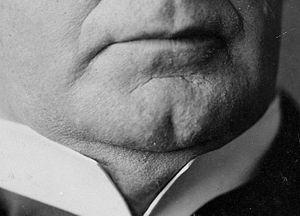
Chez l'être humain, le menton est la partie saillante à la pointe de la mandibule du visage située sous la bouche. Constituant anatomiquement parlant une protubérance osseuse au niveau de la limite antéro-inférieure de la symphyse mandibulaire, il est plus ou moins marqué selon les individus. On peut aussi remarquer dans certains cas une absence du menton.